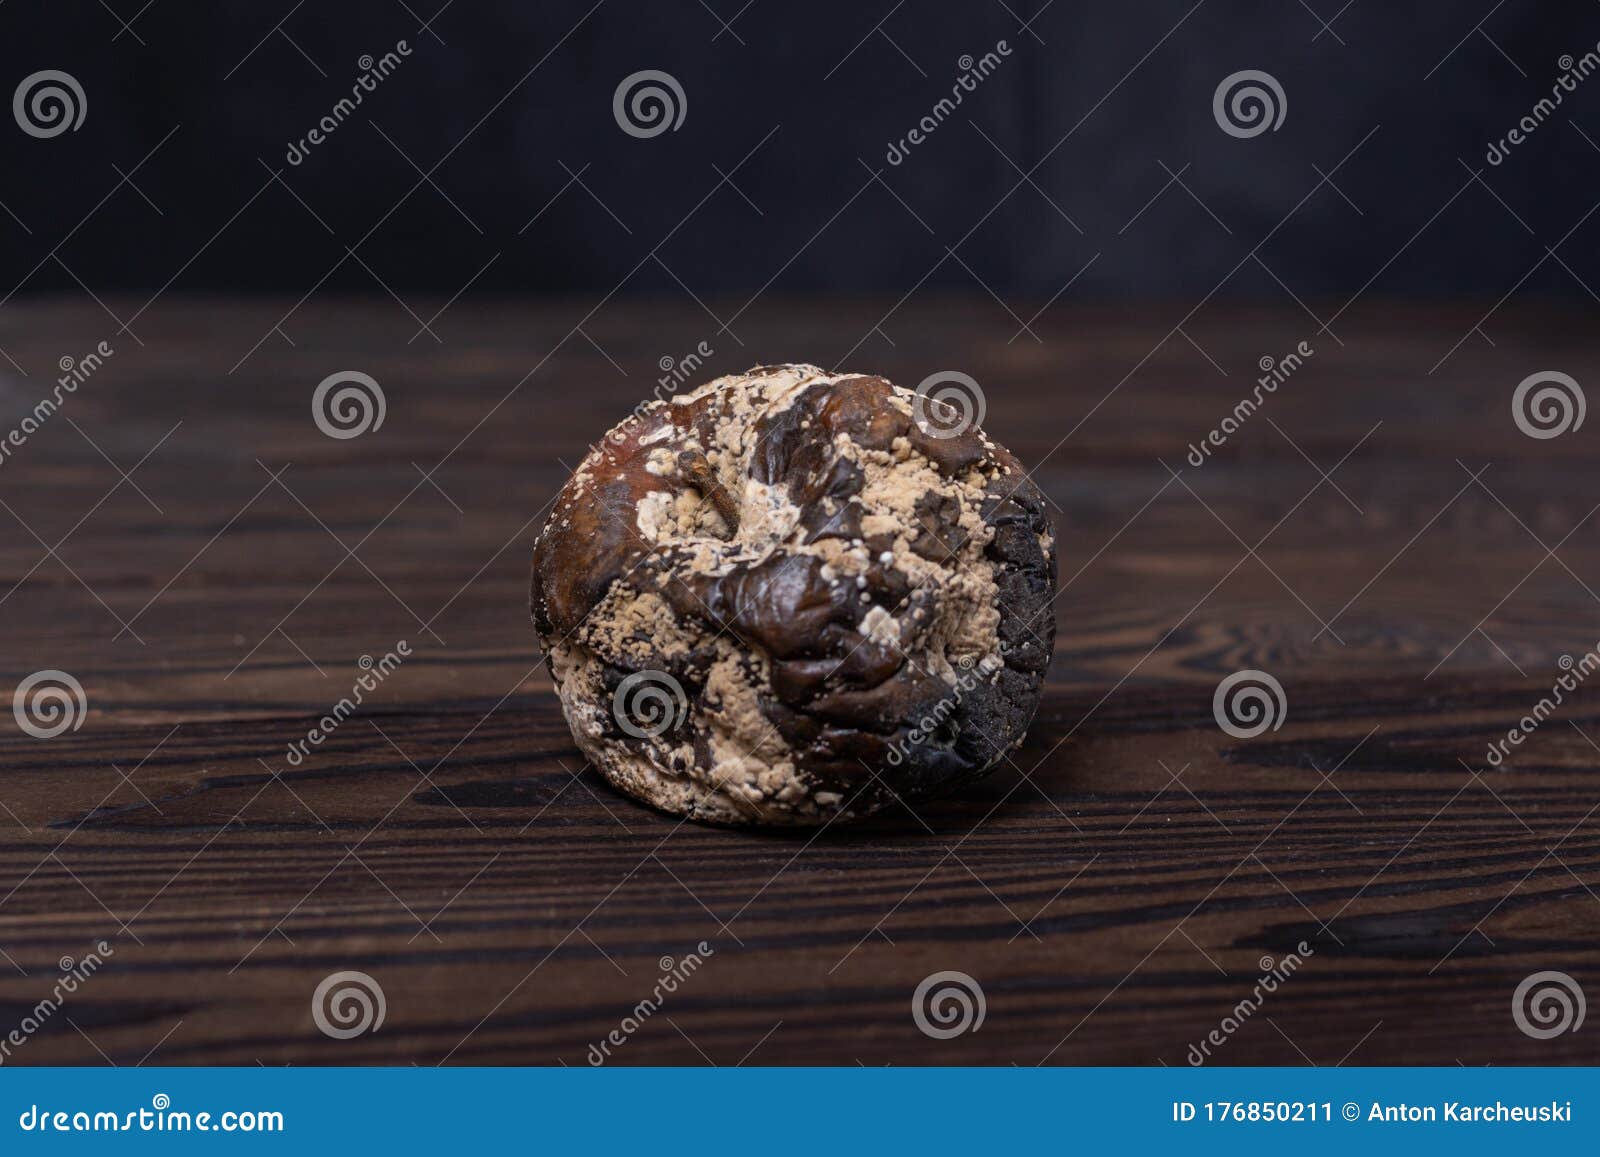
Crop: apple
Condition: black_rot